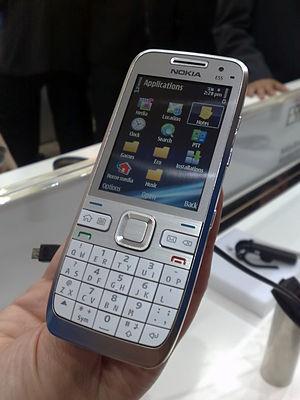
Le Nokia E55 est un téléphone mobile pour le secteur professionnel créé par Nokia, destiné à être compact et ergonomique pour la saisie d'e-mails et de SMS. Ceci est accompli par un clavier QWERTY compact que l'on appelle avec deux caractères par touche. Le Nokia E55 est très proche de son jumeau, le E52, la seule différence résidant dans la disposition du clavier.